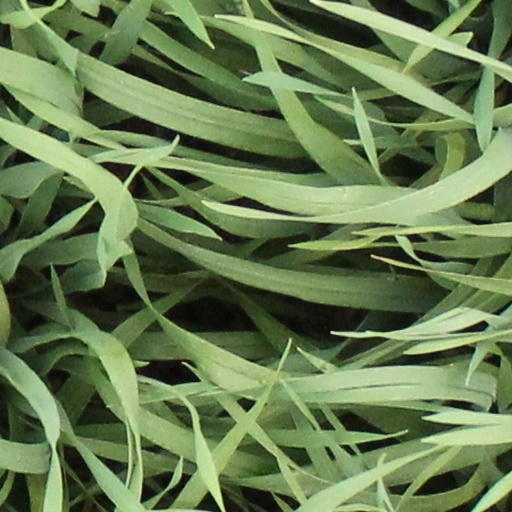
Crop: wheat